Polanen Castle

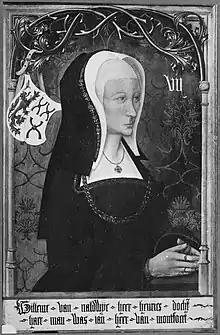
Wilhelmina van Naaldwijk

On 6 November 1295 Floris V, Count of Holland granted the fief Polanen 'with the house' to Philips van Duvenvoorde. He was a junior member of the Van Duvenvoorde family, which was seated at Duivenvoorde Castle.